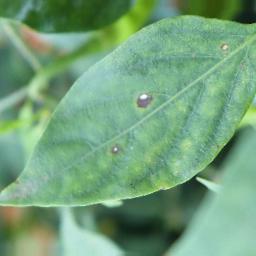
Label: cercospora